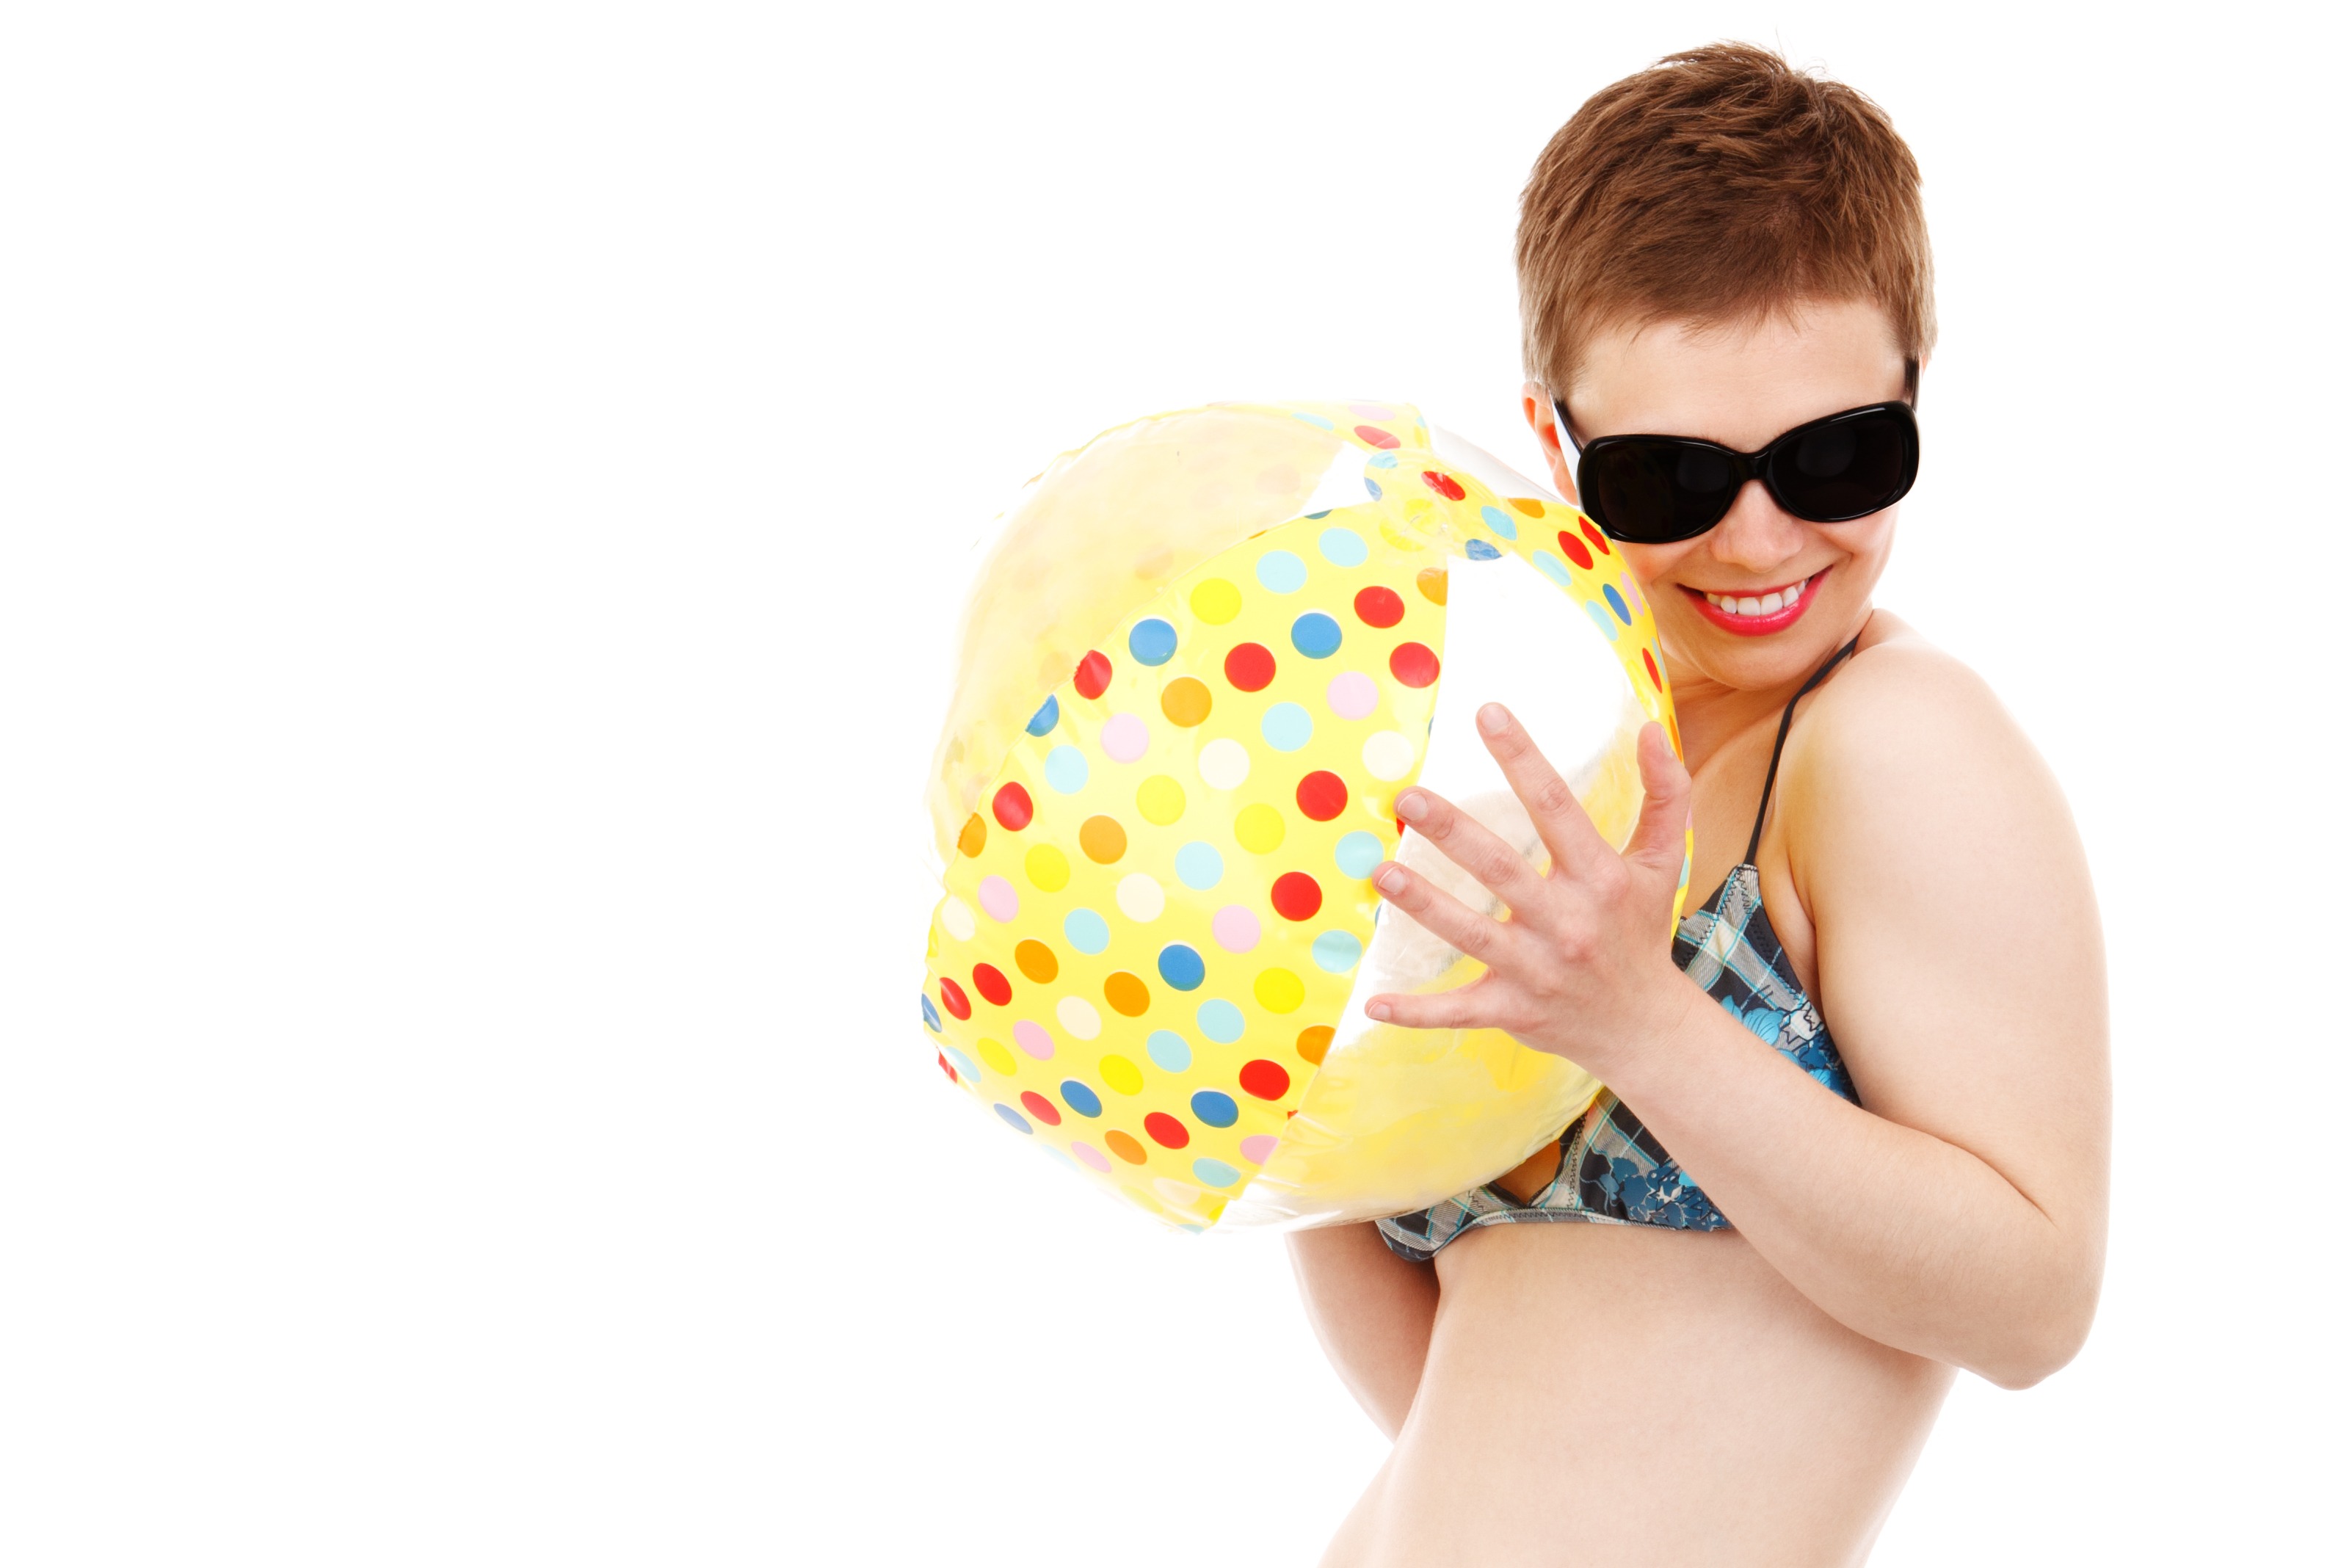
hand, beach, suit, people, girl, woman, play, isolated, summer, female, swim, pattern, young, finger, playing, yellow, toy, hairstyle, smiling, bikini, fun, happy, sunglasses, glasses, ball, eyewear, joy, pretty, fashion accessory, vision care